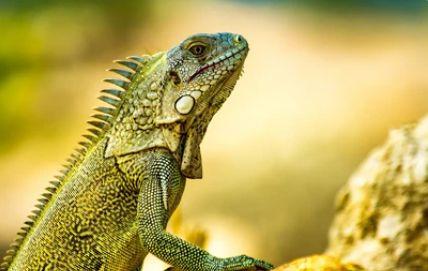
Gongola kijani ambaye ni mjusi wa porini katika mazingira yake ya asili. Ngozi yake ni mchanganyiko wa rangi ya kijani kibichi, manjano na kahawia. Mkao wake unaashiria umakini kwa mtazamo wa juu. Mandhari inaonekana kuwa ya kitropiki.